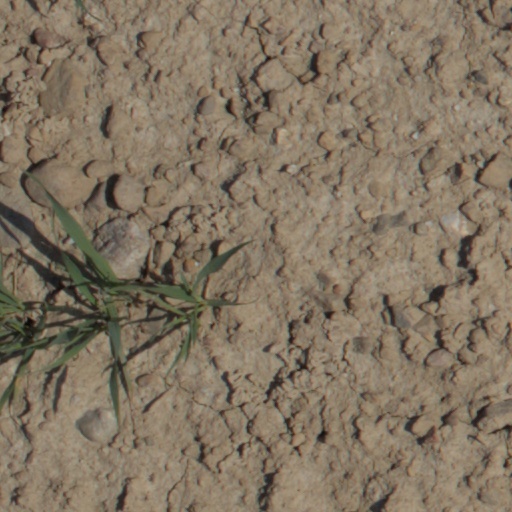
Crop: wheat